Robert William Evans

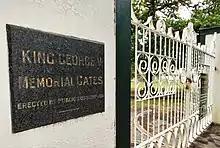
The King George V memorial gates at the Rockhampton Botanic Gardens were opened by Evans in 1953

Evans travelled extensively, particularly internationally, and was always interested in how other municipalities across the world met their challenges.